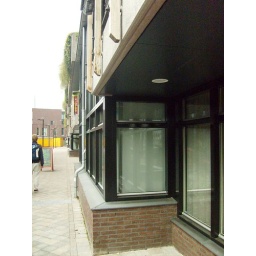
Een dag-excursie, georganiseerd door Cheops, in het (uiteindelijk niet zo) zonnige zuiden van Nederland: Eindhoven!